Sally of the Sawdust

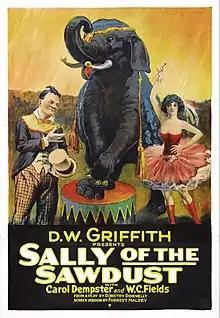
Poster

Sally of the Sawdust is a 1925 American silent comedy film directed by D. W. Griffith and starring Carol Dempster and W. C. Fields. It was based on the 1923 stage musical "Poppy". Fields would later star in a second film version, "Poppy" (1936).